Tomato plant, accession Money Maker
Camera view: bottom (45 deg); turntable rotation: 180 degrees
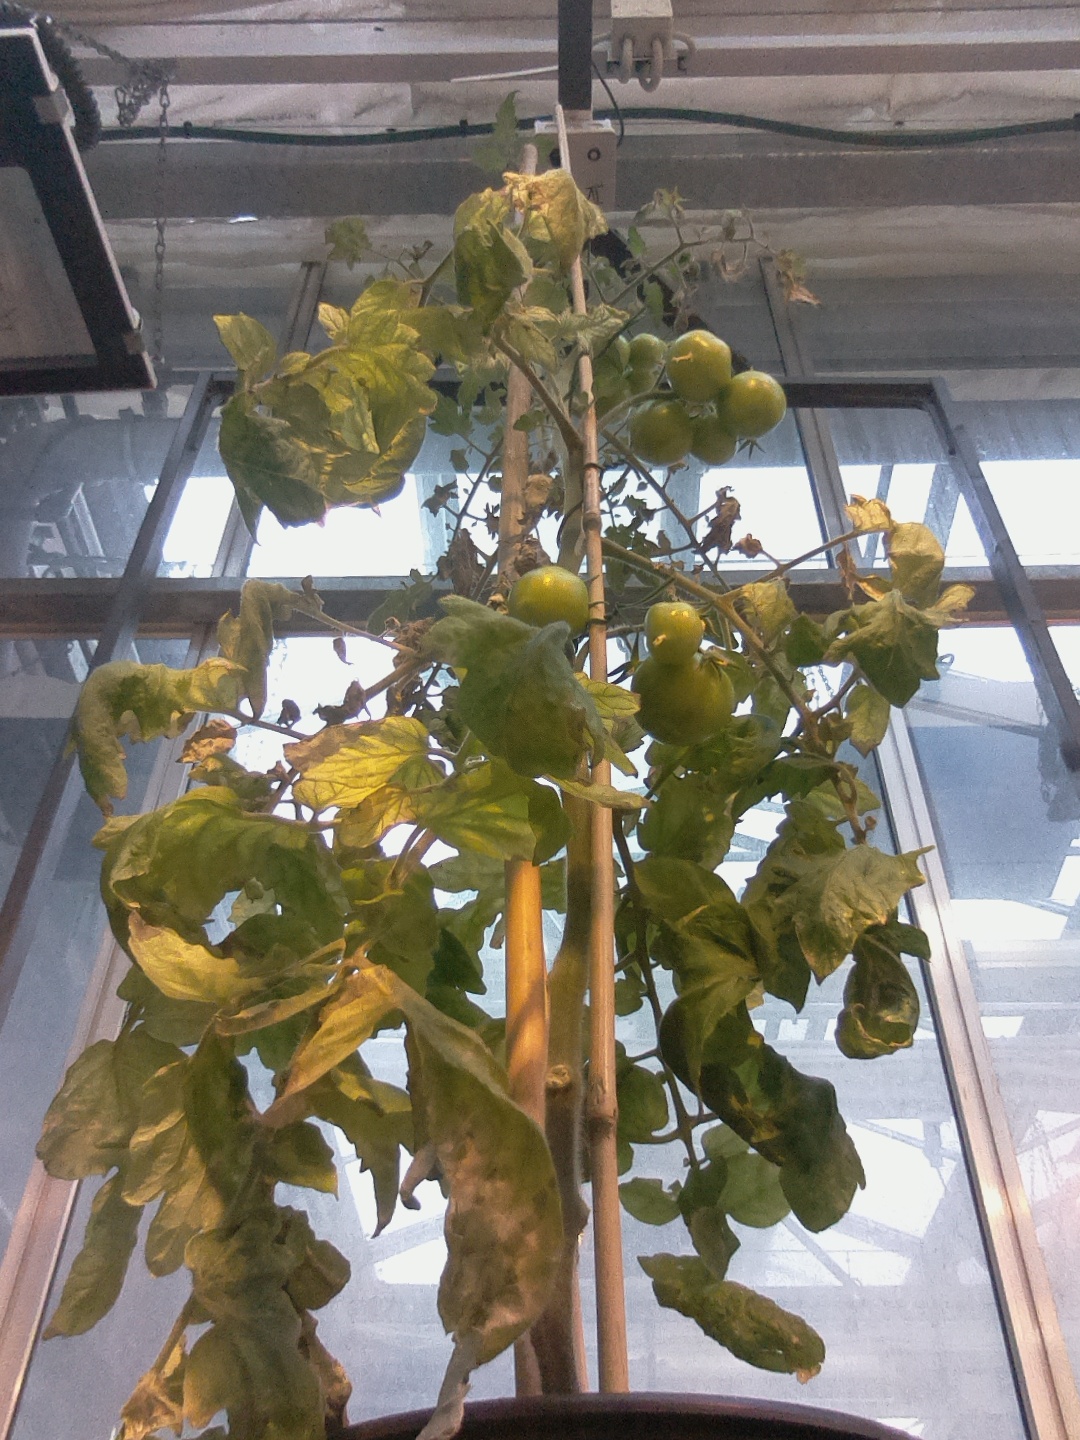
BBCH growth stage 75: 50%-60% of final fruit size